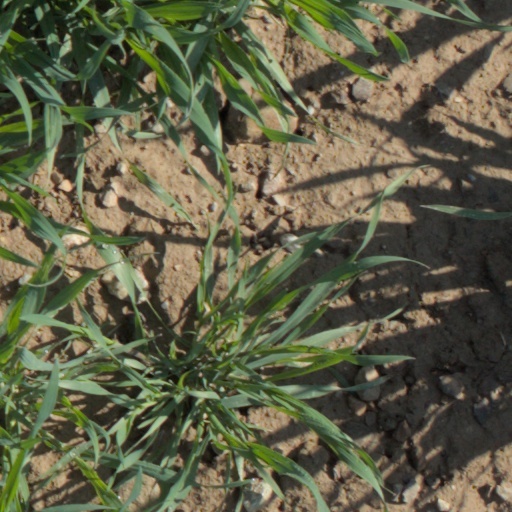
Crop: wheat